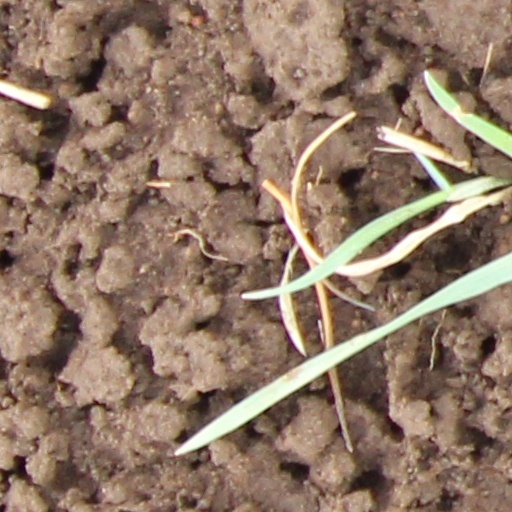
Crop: wheat